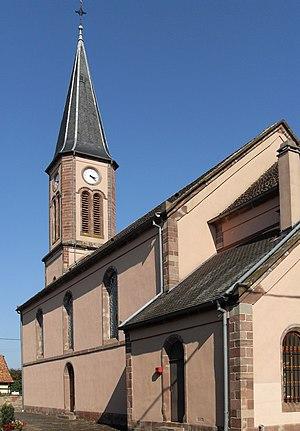
L'église Saint-Arbogast à Richtolsheim